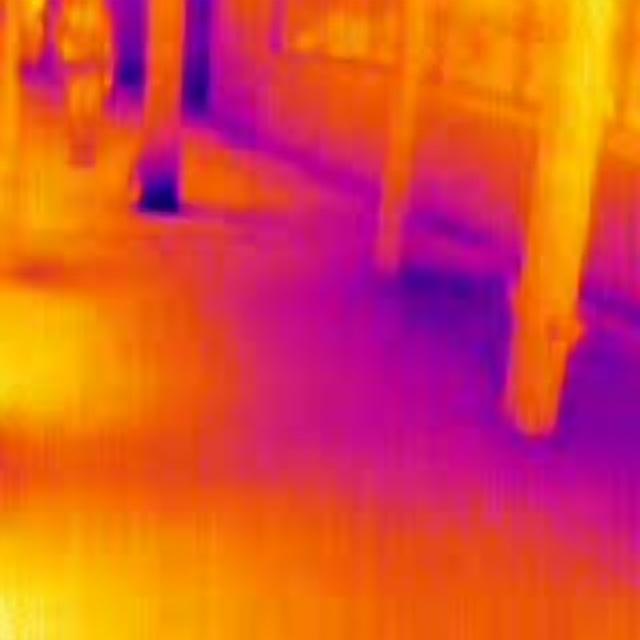
Detected objects:
label: person
label: person